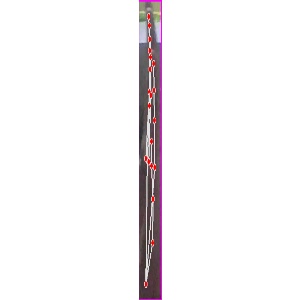
अक्षर: द